Brügg BE railway station

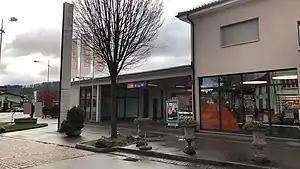
The station building in 2018

Brügg BE railway station is a railway station in the municipality of Brügg BE, in the Swiss canton of Bern. It is an intermediate stop on the standard gauge Biel/Bienne–Bern line of Swiss Federal Railways.